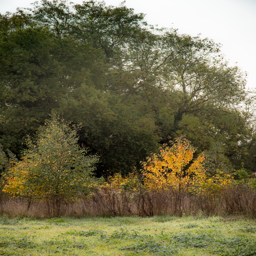
yellows in person standing out against the green oak and ash